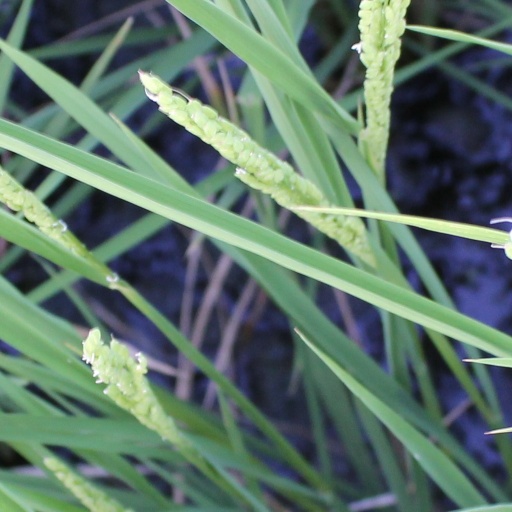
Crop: rice